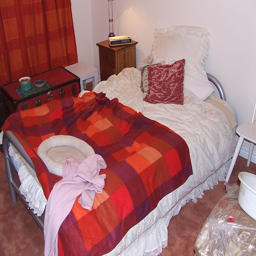
The interior of a bedroom with a bed and trunk table.
A bedroom with an unkempt bed,side table,and some more furniture..
Clothing lies in a corner of a rumpled bed.
A bed sitting beside a chest and window.
A bed with blankets and pillows in a room.